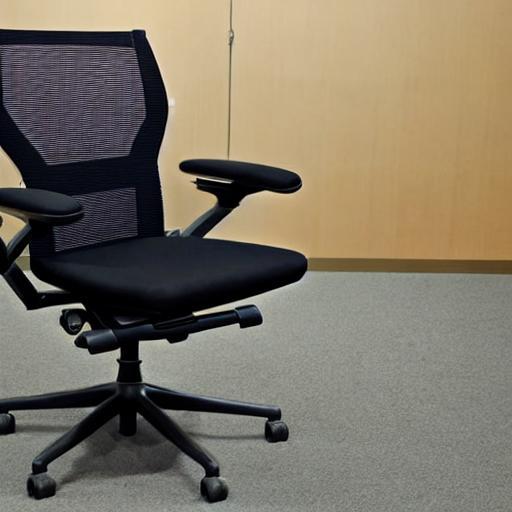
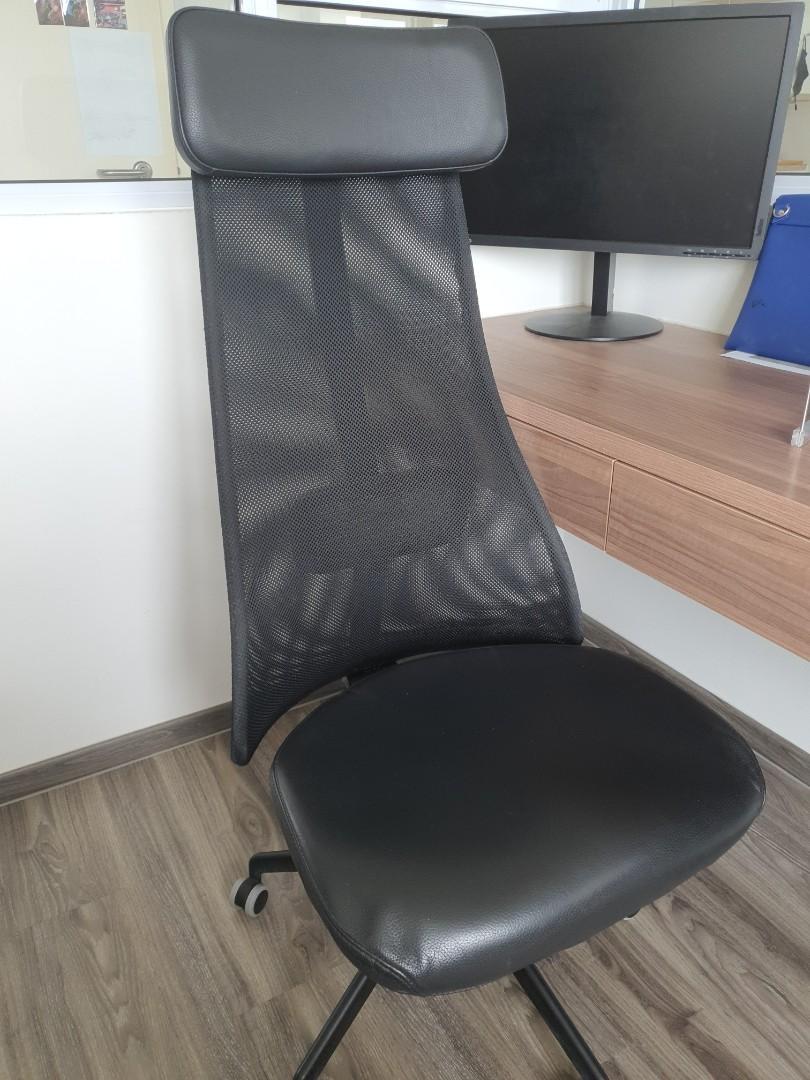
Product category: items_chair
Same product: no